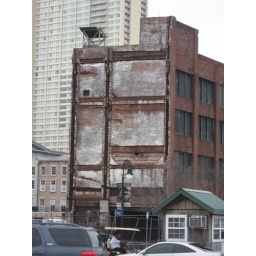
A building near the river